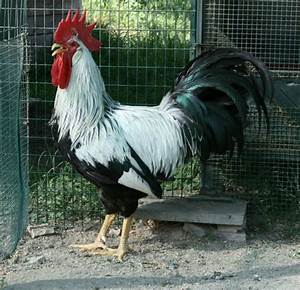
Label: chicken